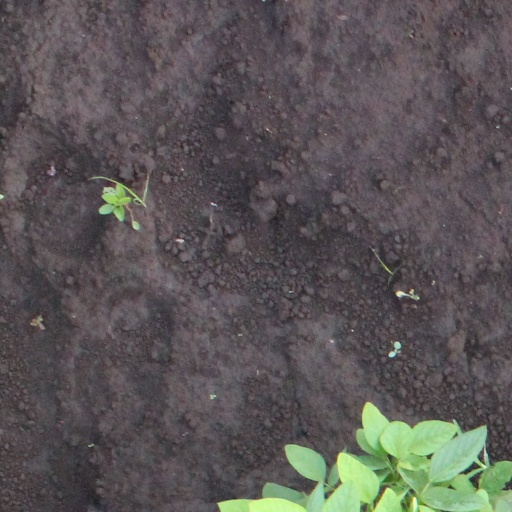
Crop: soybean